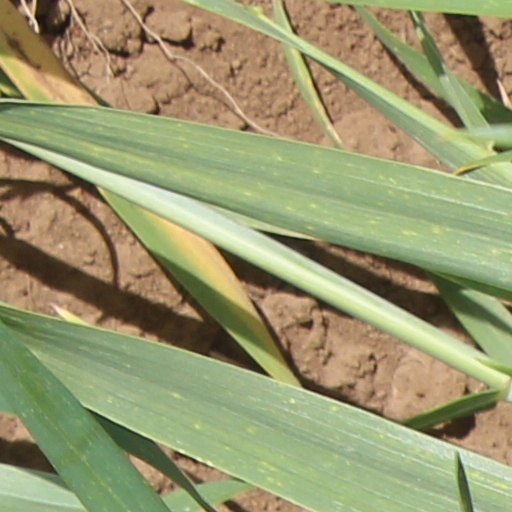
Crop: wheat